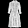
Label: Dress